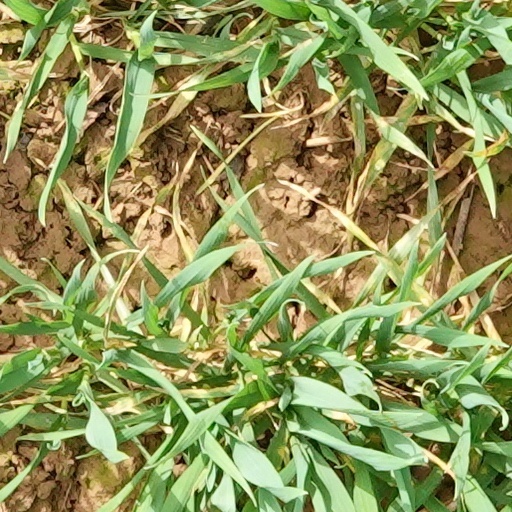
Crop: wheat